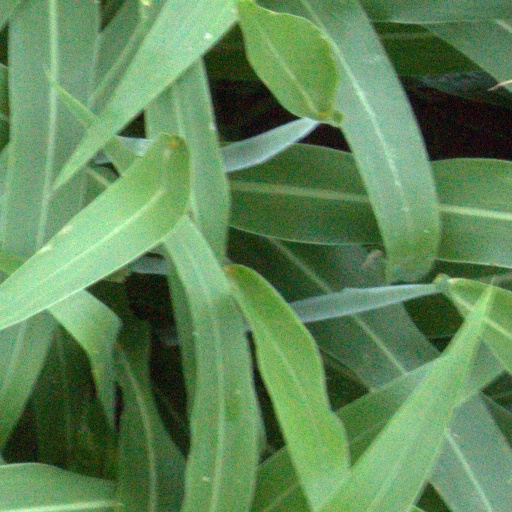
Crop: sorghum